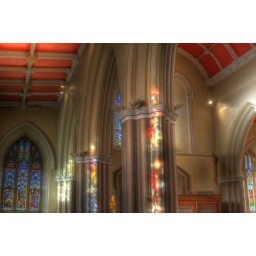
The sun was in exactly the right spot for the stained glass windows to cast their shadow on the interior. Marvelous.